Jo Spier

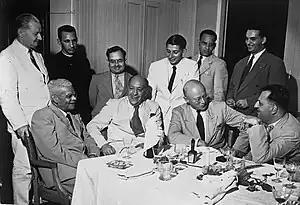
Jo Spier (sitting, 3rd from left) in 1947

Joseph Eduard Adolf Spier (26 June 1900 – 21 May 1978) was a popular Dutch artist and illustrator.